TVR 3

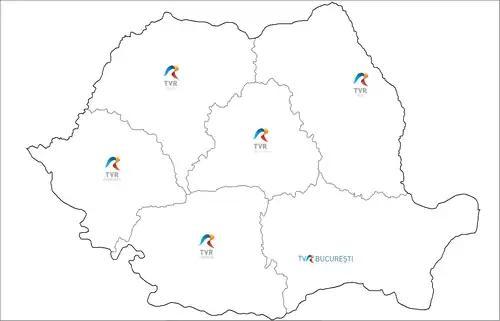
Map showing the coverage of the regional studios.

On December 5, 2013, TVR 3 aired a Christmas program ("Choose green"- ) during which a carol was sung by the "Dor Transilvan" Ensemble, featuring anti-Semitic lyrics such as "She bore a beautiful son/ Namely Jesus Christ/ Everybody bows to Him/ Only the yids mock Him/ Damn yid/ The Holy God may not stand him/ Neither in heaven nor on earth/ Only in the chimney in the smoke/ There the yid is good/ To come out as smoke onto the road".